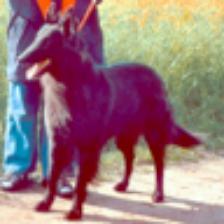
Label: NonHuman